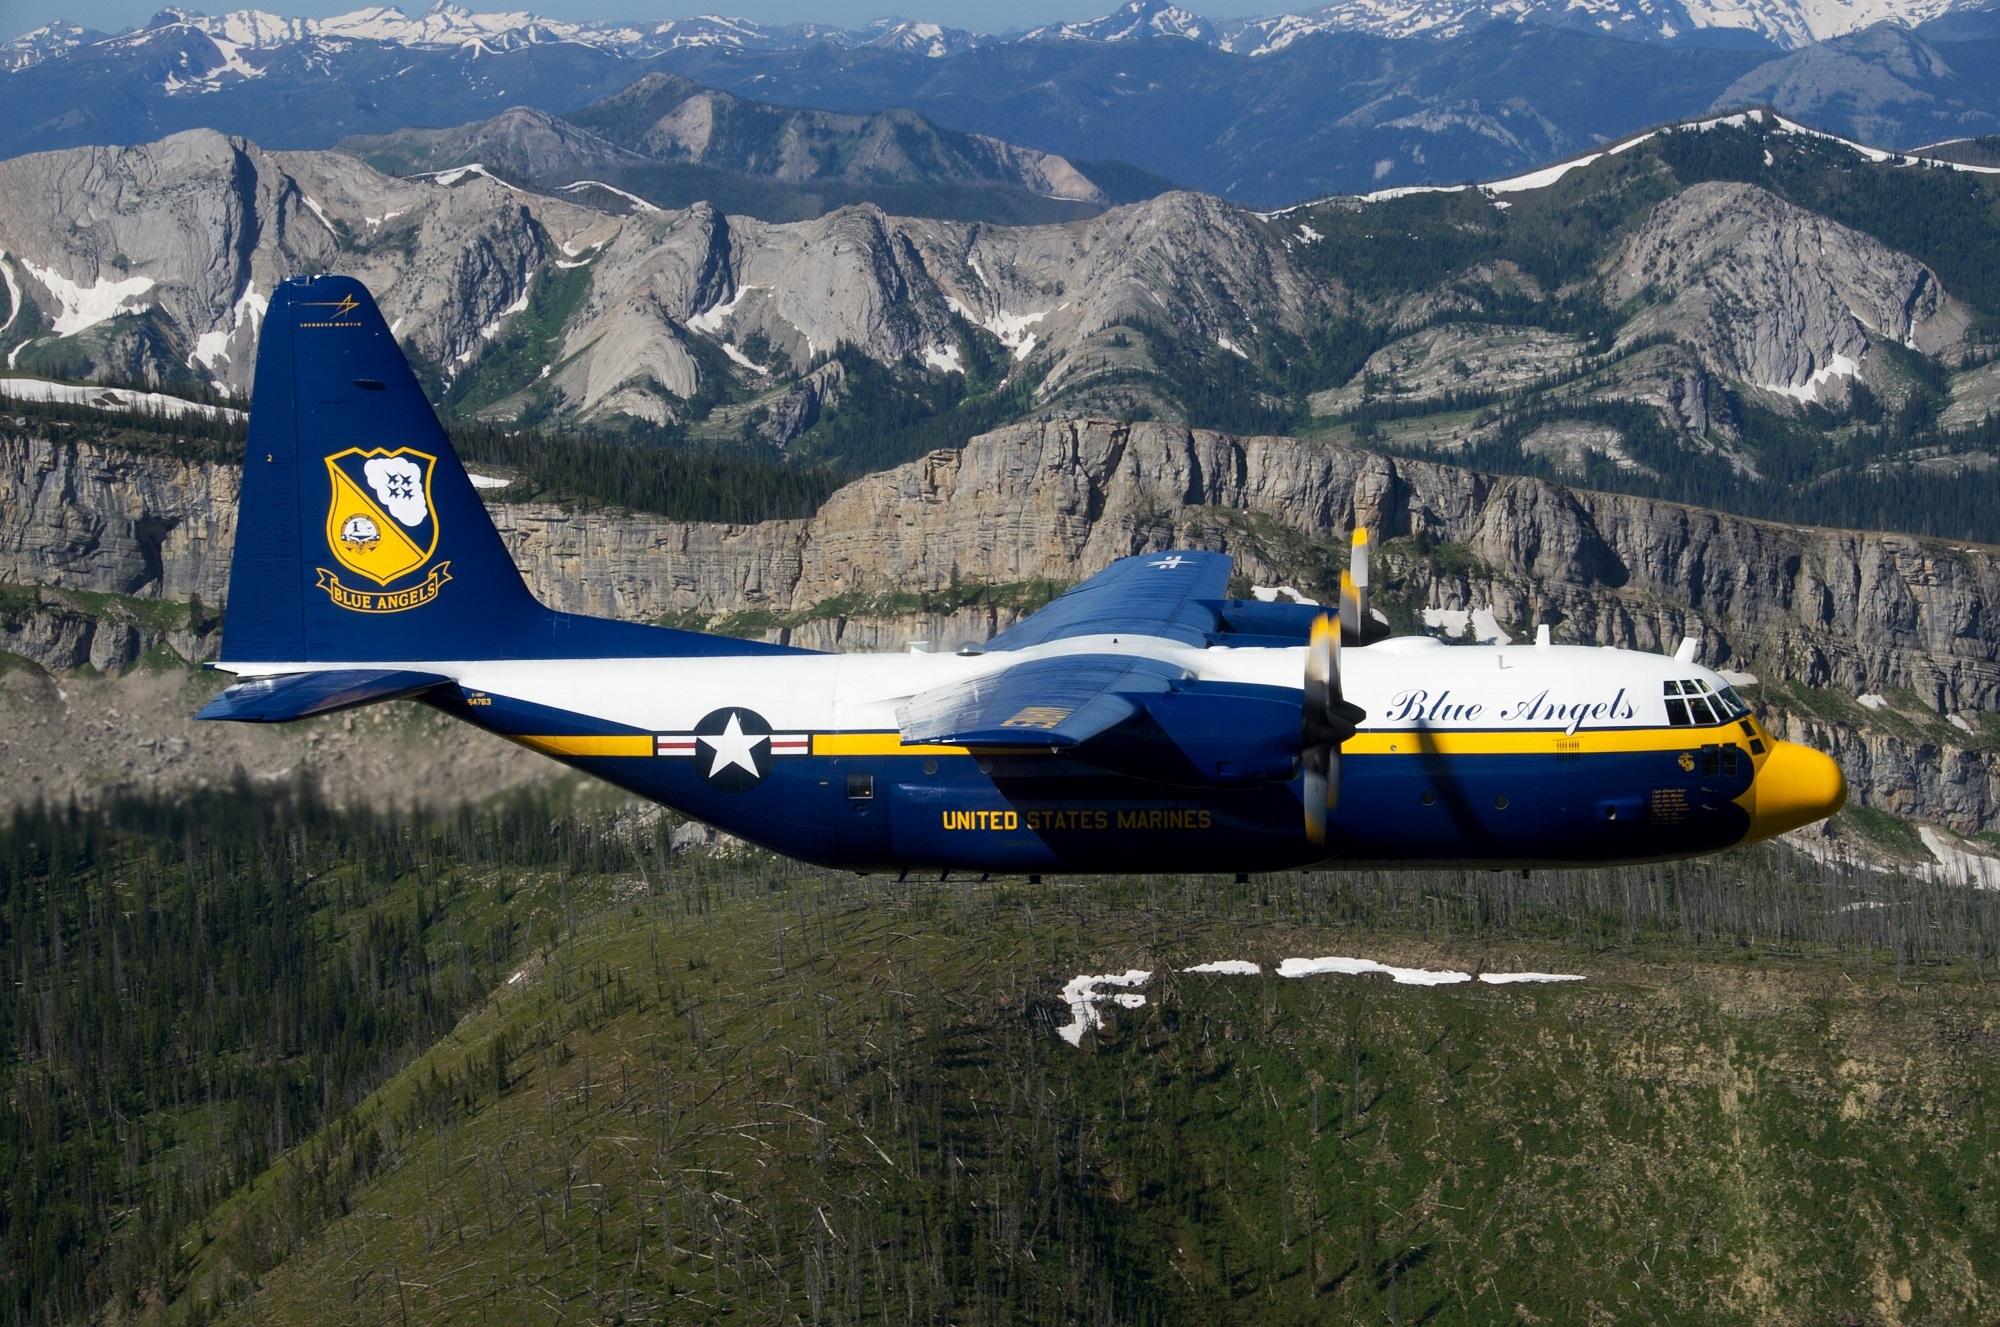
sky, air, flying, airplane, plane, aircraft, military, vehicle, airline, aviation, flight, rock formation, airliner, cargo, navy, turboprop, boeing, support, blue angels, air force, flight demonstration squadron, military aircraft, fat albert, c 130 hercules, boeing 737, atmosphere of earth, narrow body aircraft, propeller driven aircraft, military transport aircraft